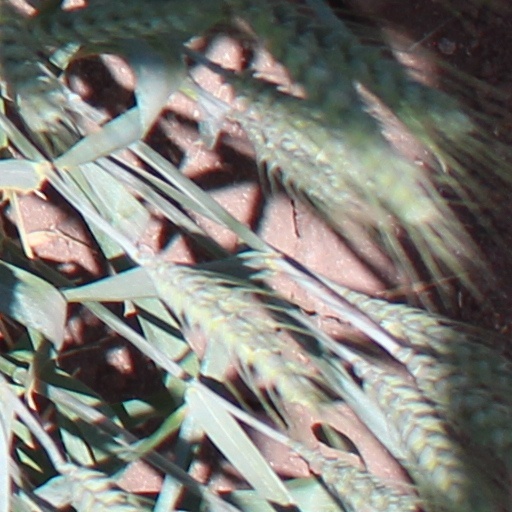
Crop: wheat